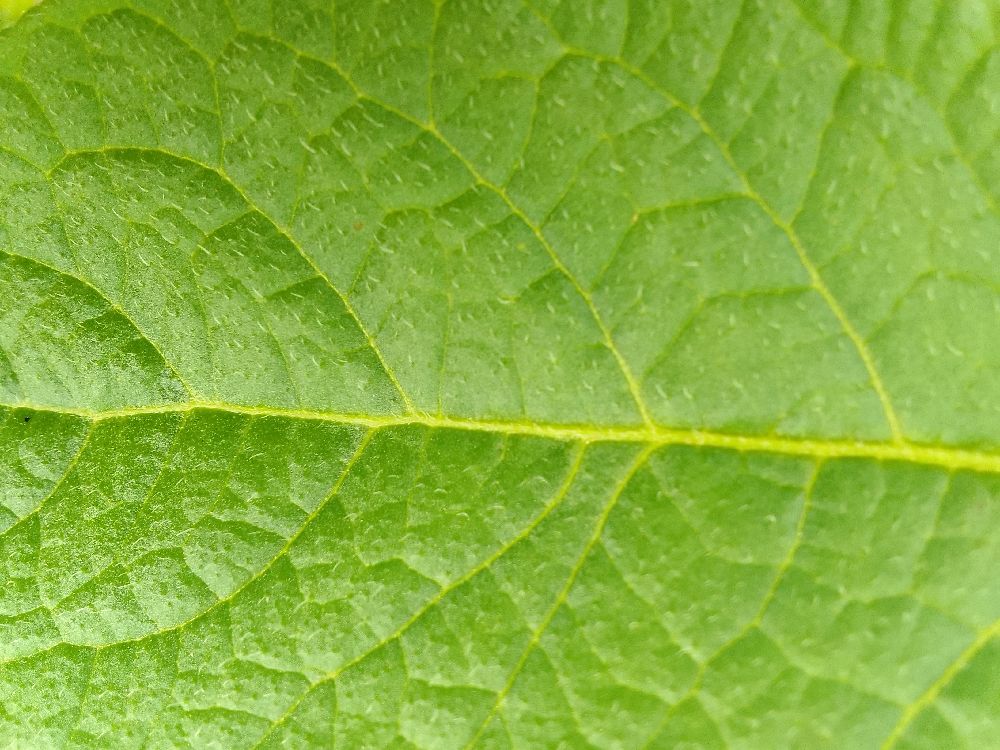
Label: Healthy